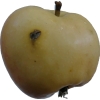
Label: apple